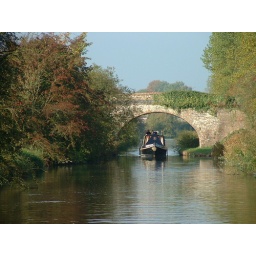
long boat under bridge